Nishi-Ōhara Station

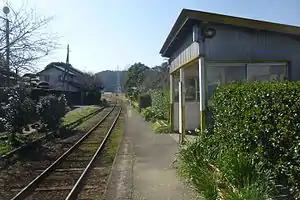
Nishi-Ōhara Station in March 2013

is a passenger railway station in the city of Isumi, Chiba Prefecture, Japan, operated by the third-sector railway operator Isumi Railway.